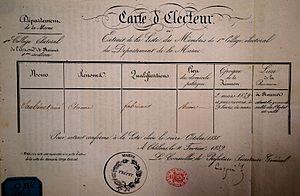
Carte d'électeur de la Marne.
Une carte d'électeur, carte électorale ou carte de vote en Suisse, est une carte utilisée dans le cadre d'un vote ou de votation. Elle peut être demandée à des fins de vérification lors d'un vote traditionnel avec des bulletins en papier ou lors d'un vote électronique.
Cette page concerne l'année 1839 du calendrier grégorien.